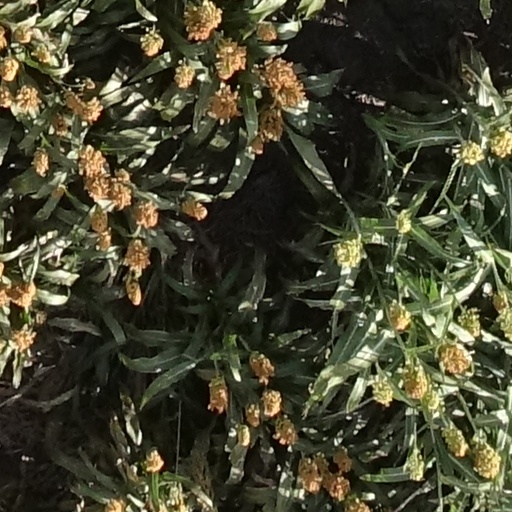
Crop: sorghum